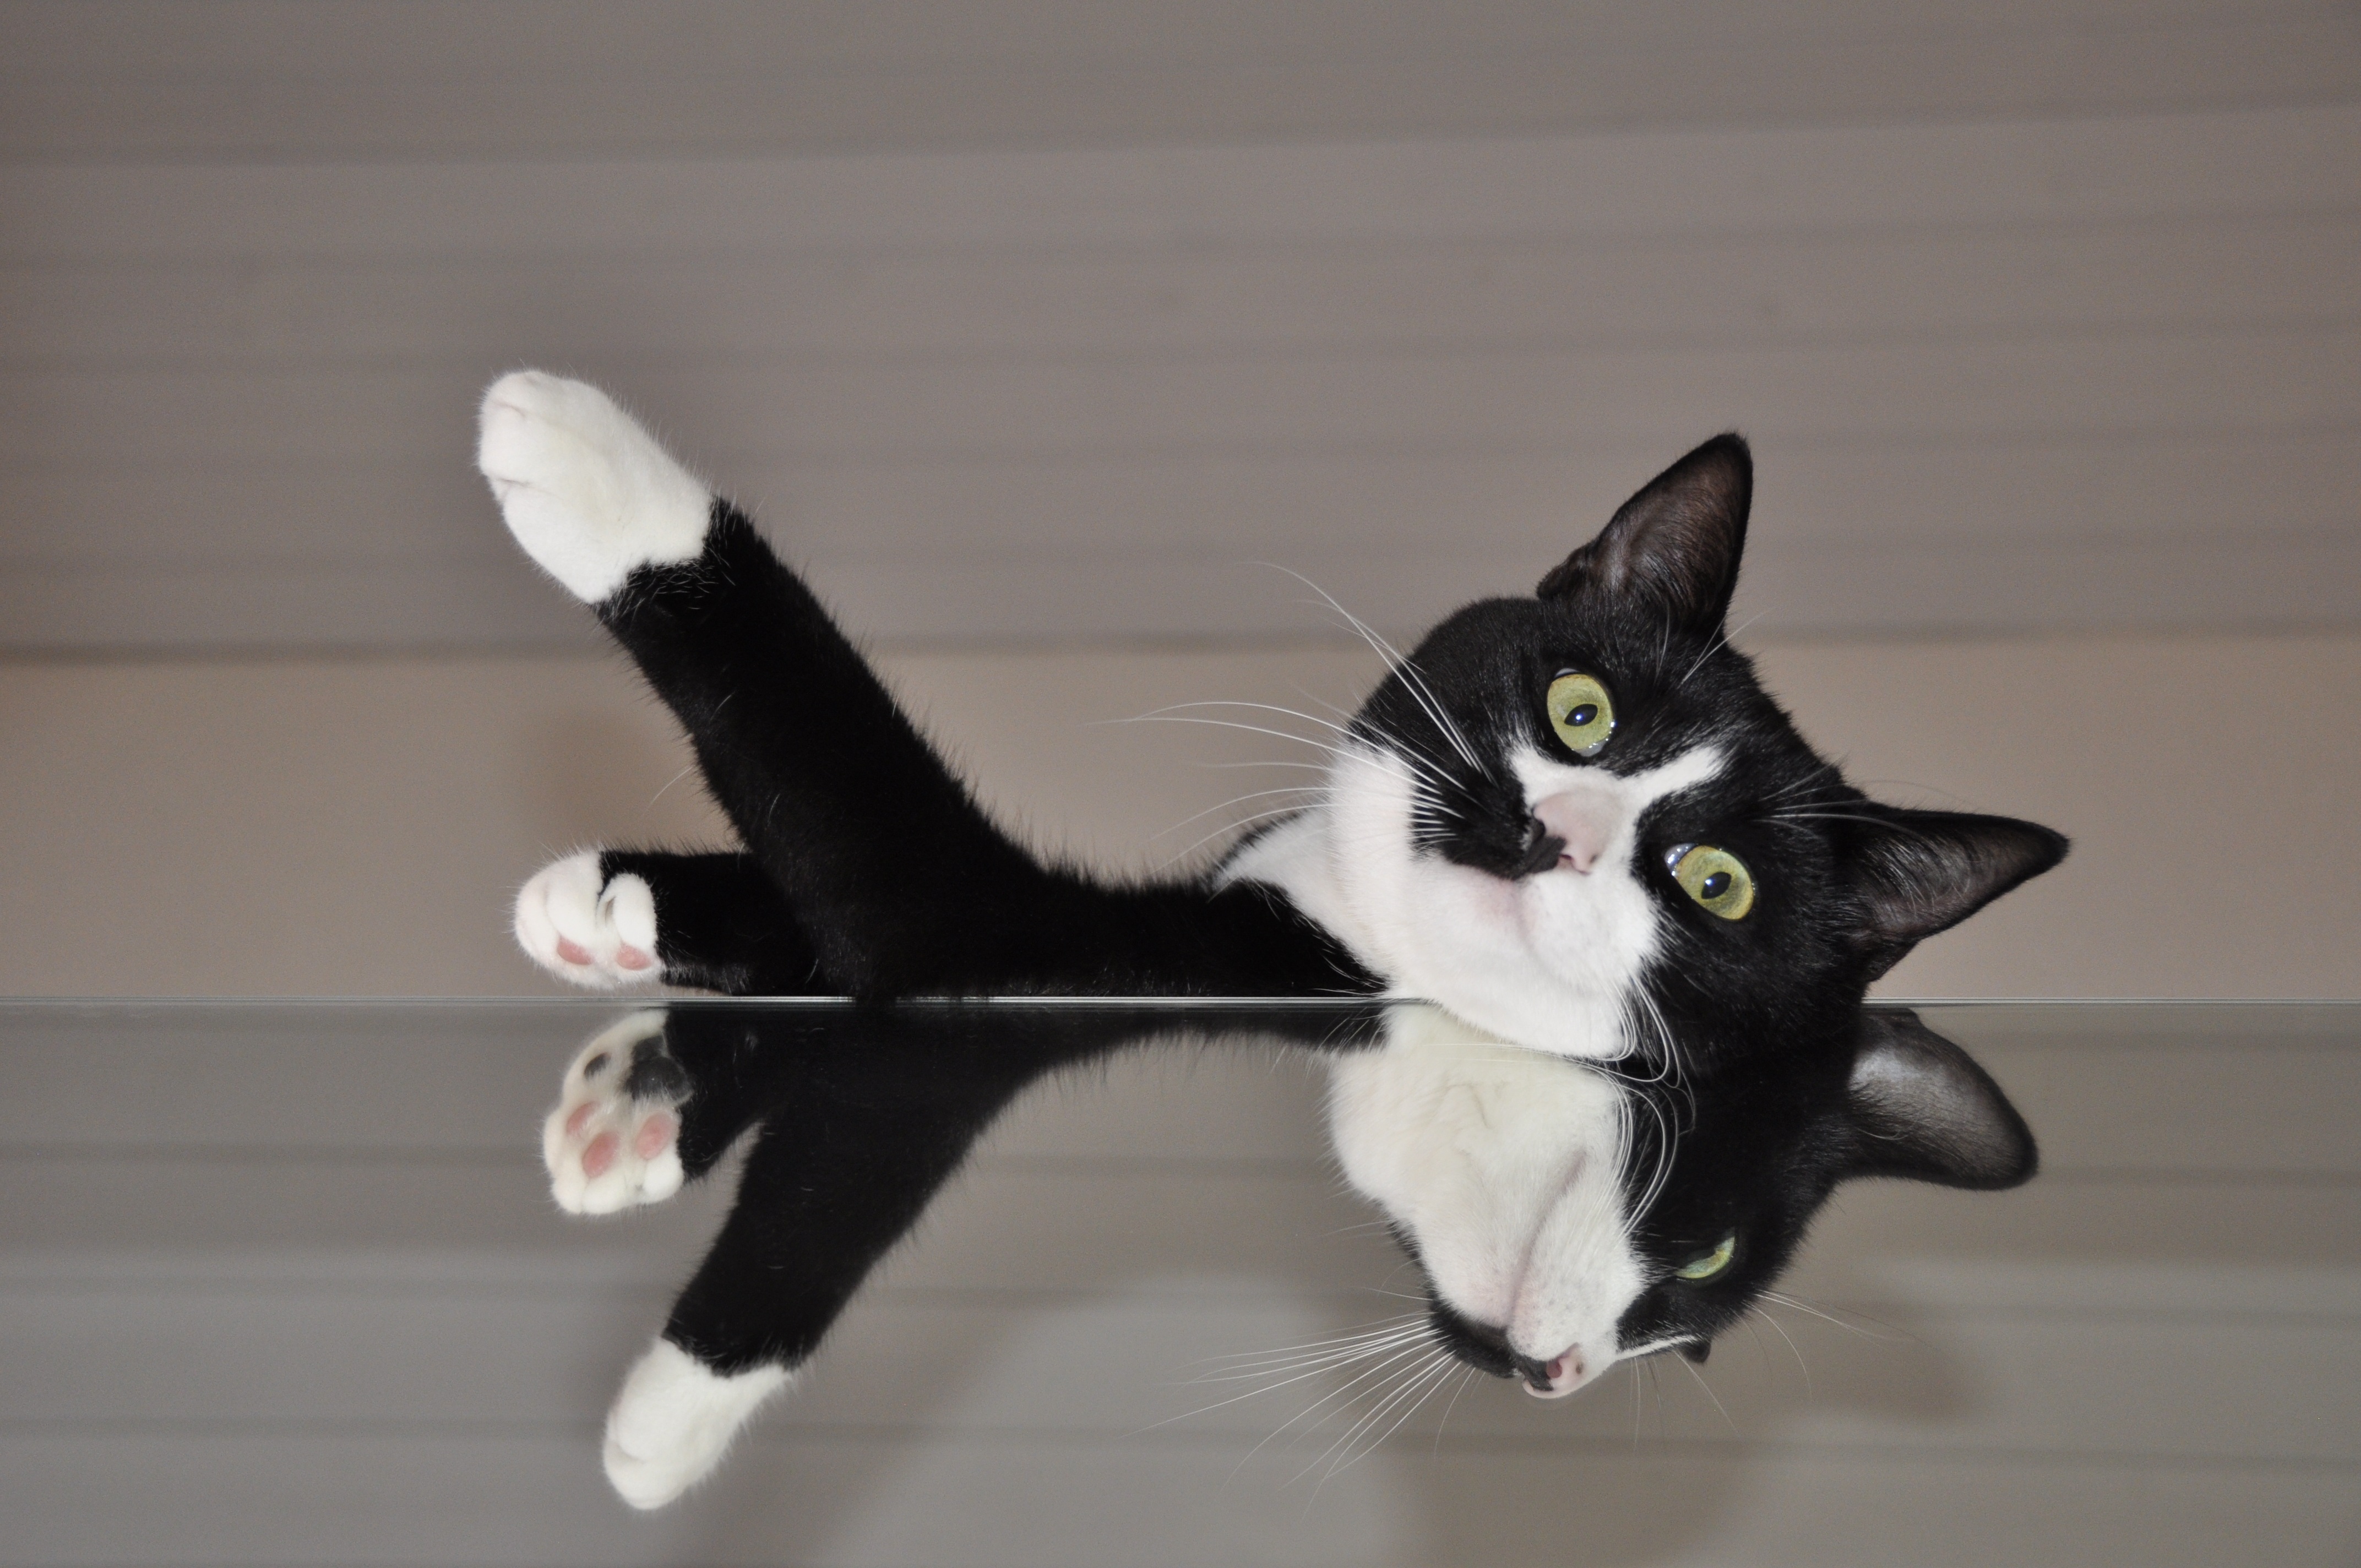
white, flower, reflection, cat, black cat, black, toy, small to medium sized cats, cat like mammal